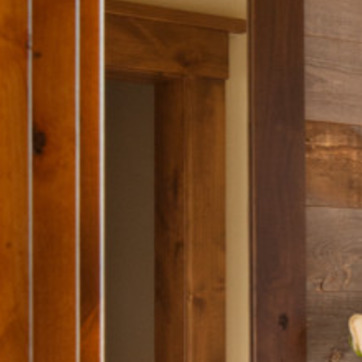
Material: mirror